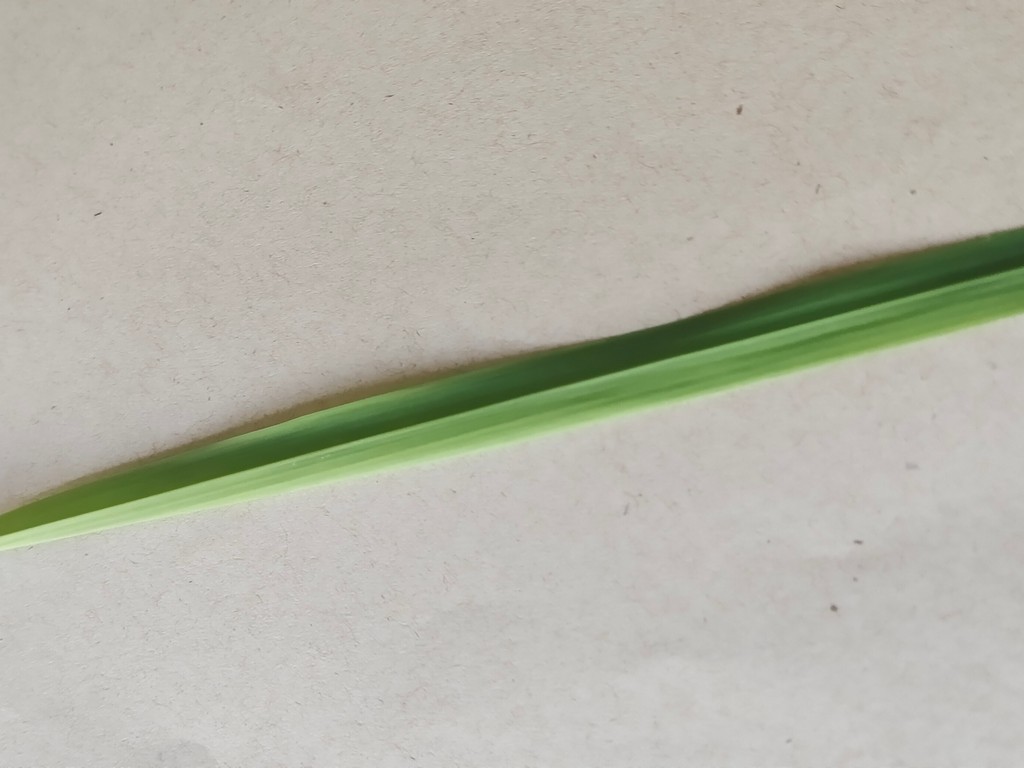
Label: Healthy